Valarthumrugangal

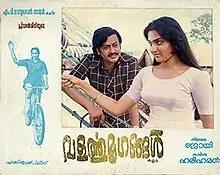
Lobby card

Valarthumrugangal is a 1981 Indian Malayalam-language drama film directed by Hariharan and written by M. T. Vasudevan Nair based on his own 1954 short story of the same name. It stars Ratheesh, Sukumaran, Madhavi and Thikkurissy Sukumaran Nair. The film has musical score by M. B. Sreenivasan. It is the only film Nair contributed as lyricist for the songs.